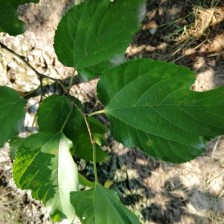
Variety: WhiteKing